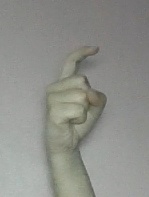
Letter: ra